AB Aurigae b

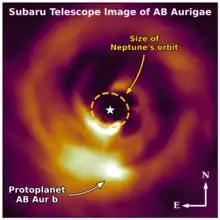
Subaru Telescope detection of AB Aur b.

AB Aurigae b is a directly imaged protoplanet or proto-brown dwarf embedded within the protoplanetary disk of the young, Herbig Ae/Be star AB Aurigae. The system is about 508 light-years away: AB Aur b is located at a projected separation of about 93 AU from its host star. It may provide evidence for the formation of gas giant planets by disk instability.